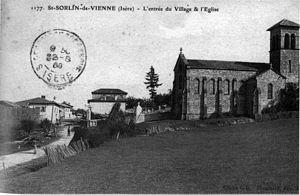
Saint-Sorlin-de-Vienne est une commune française située dans le département de l'Isère en région Auvergne-Rhône-Alpes.